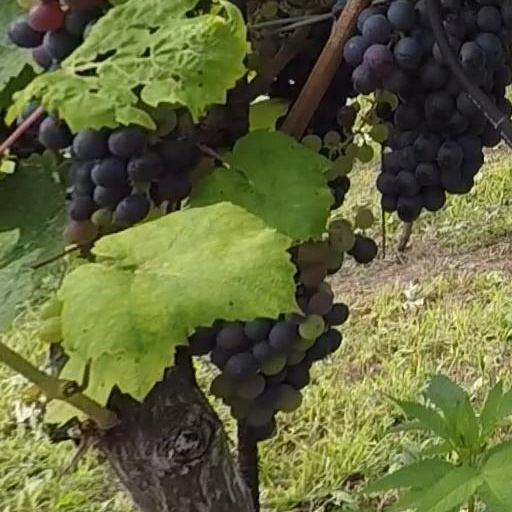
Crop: grape